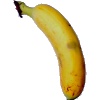
Label: banana_lady_finger